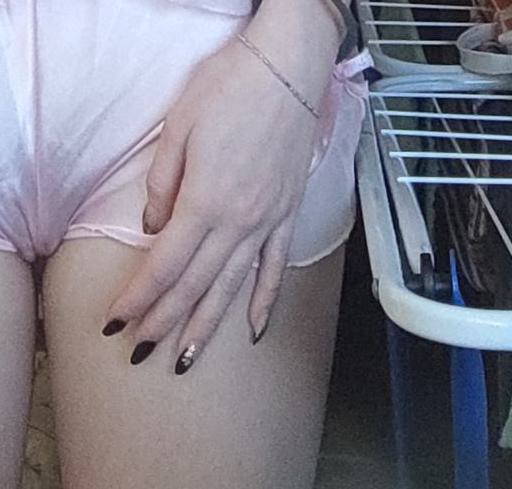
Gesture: no_gesture